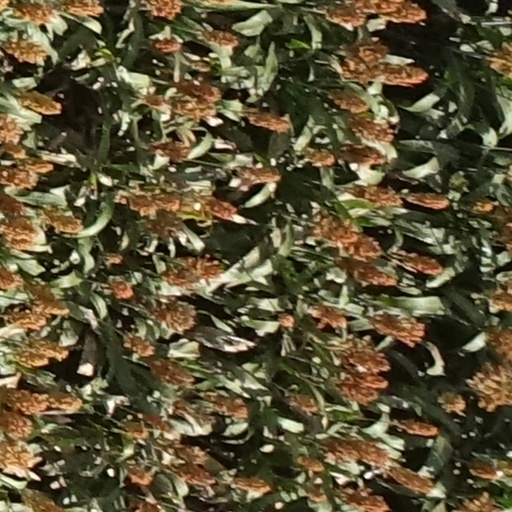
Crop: sorghum